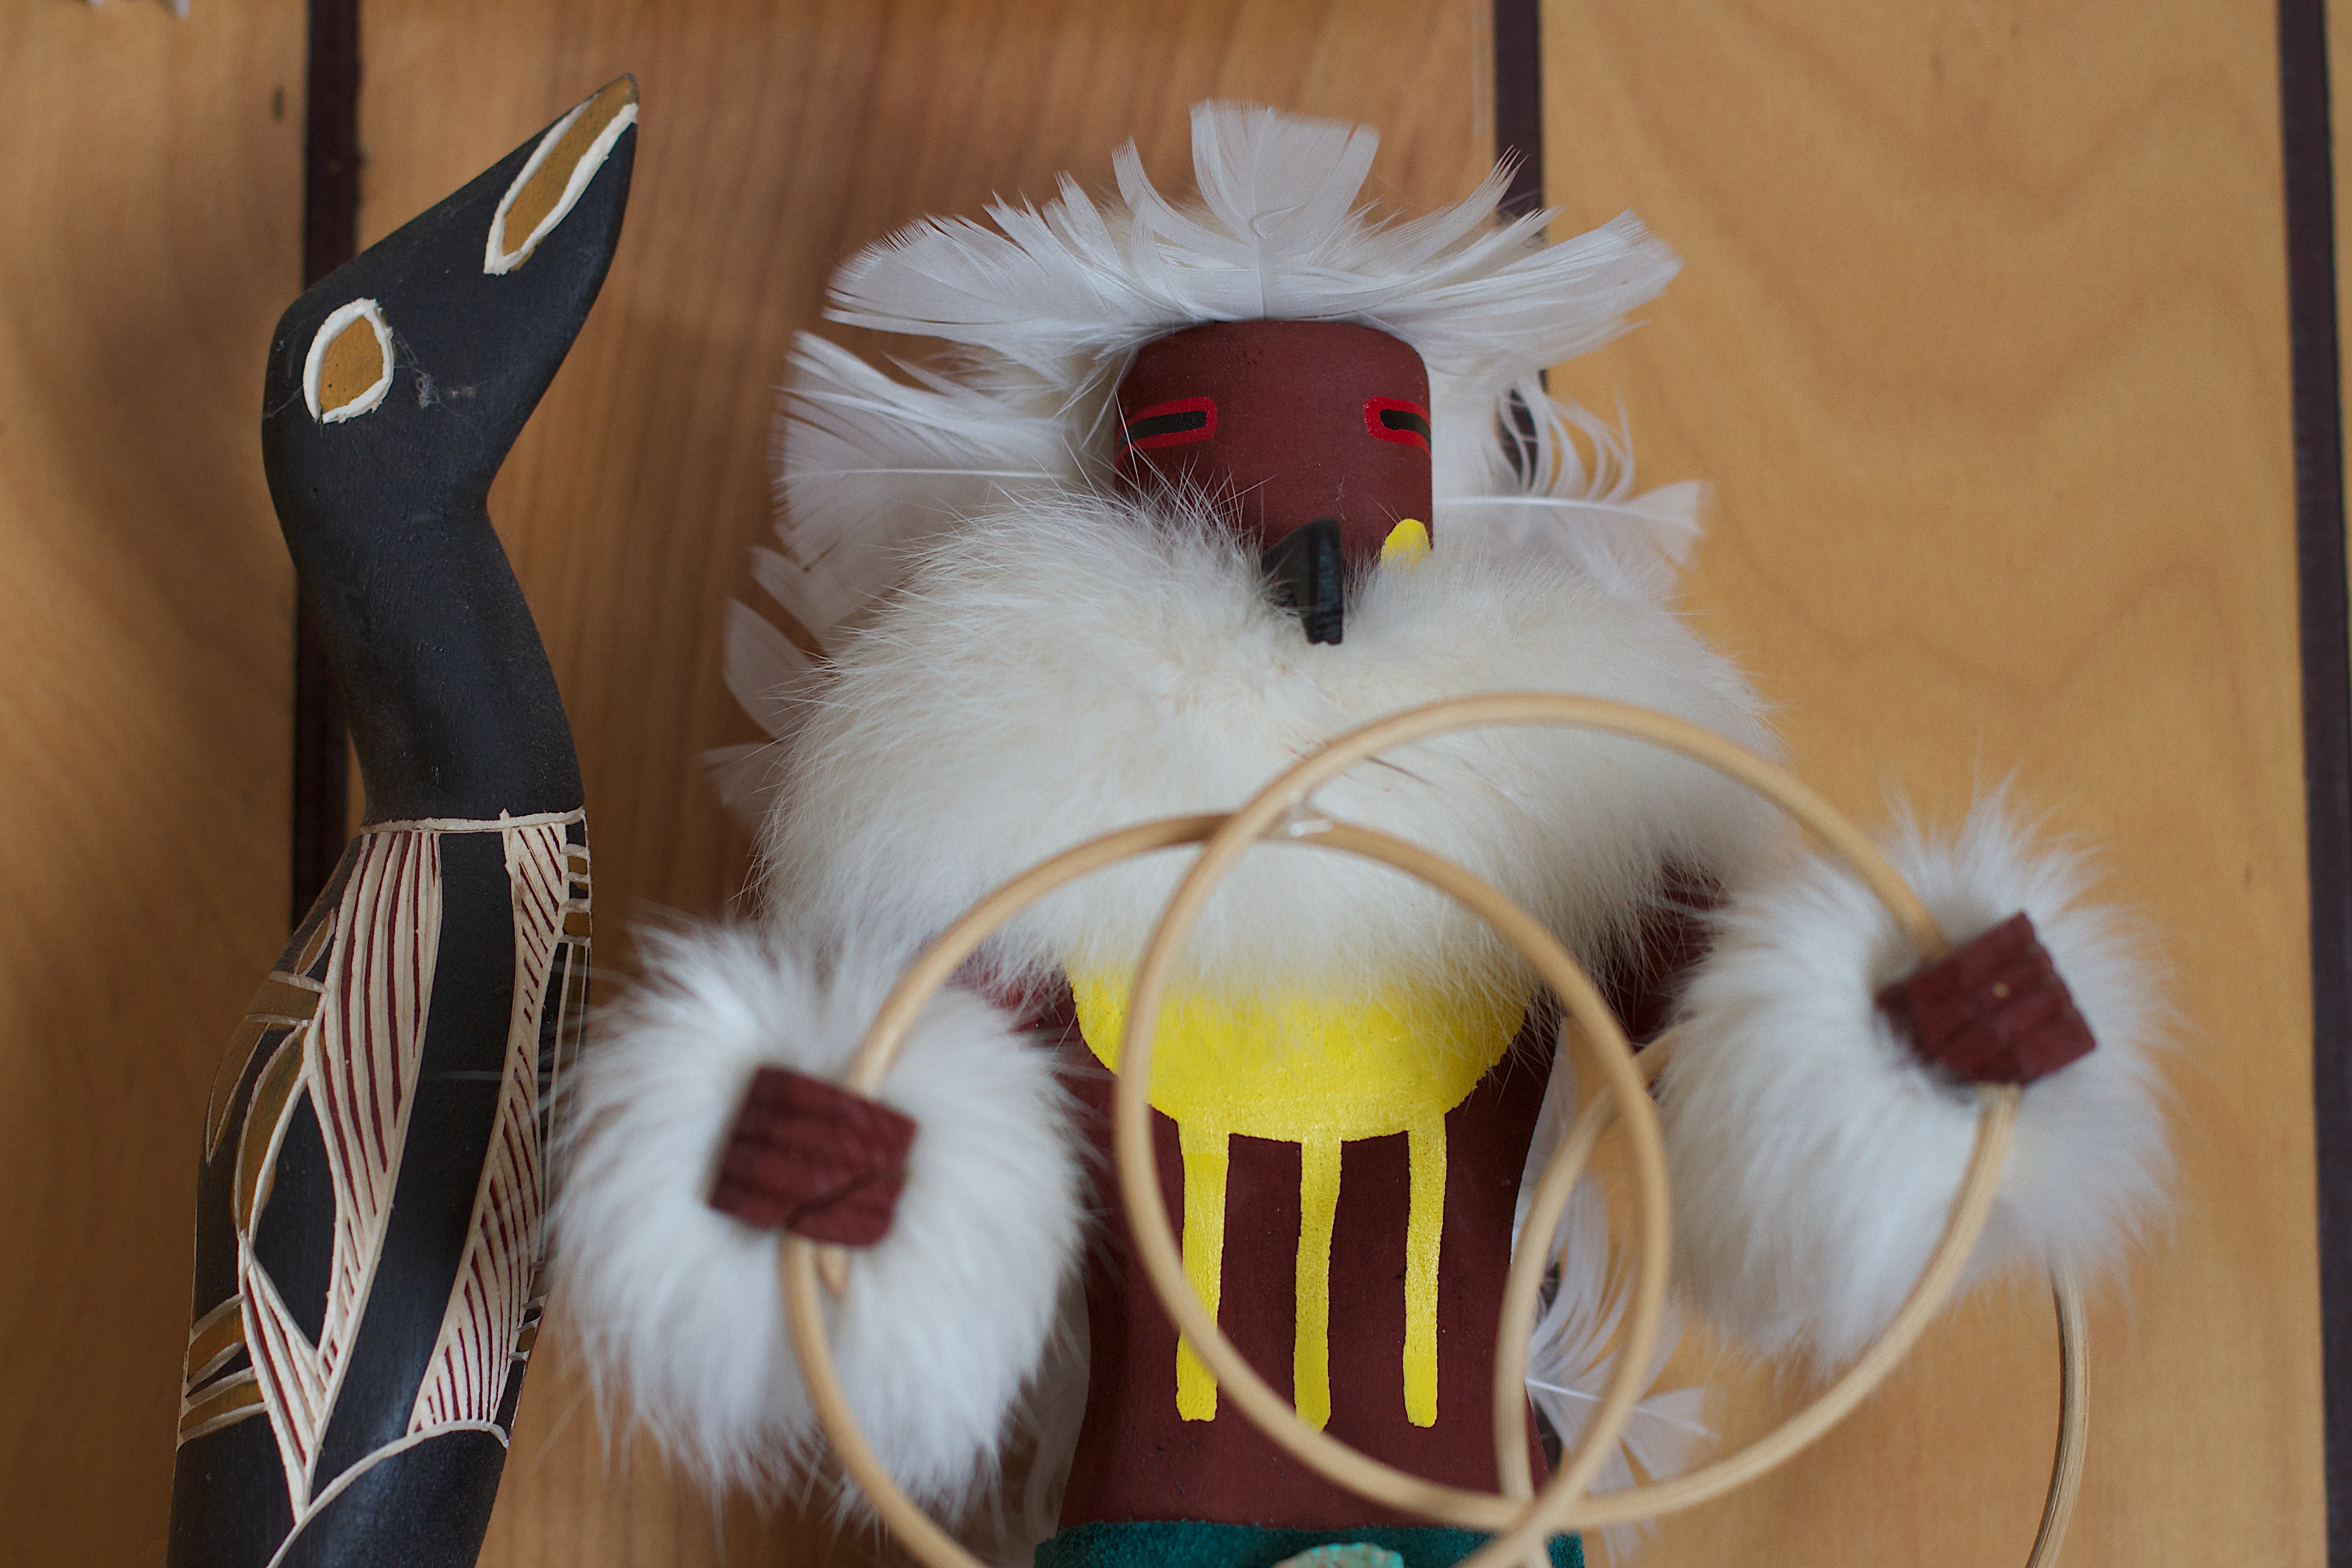
white, cat, toy, stuffed toy